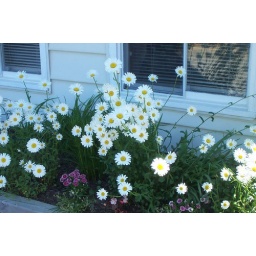
Daisies in the front flower bed